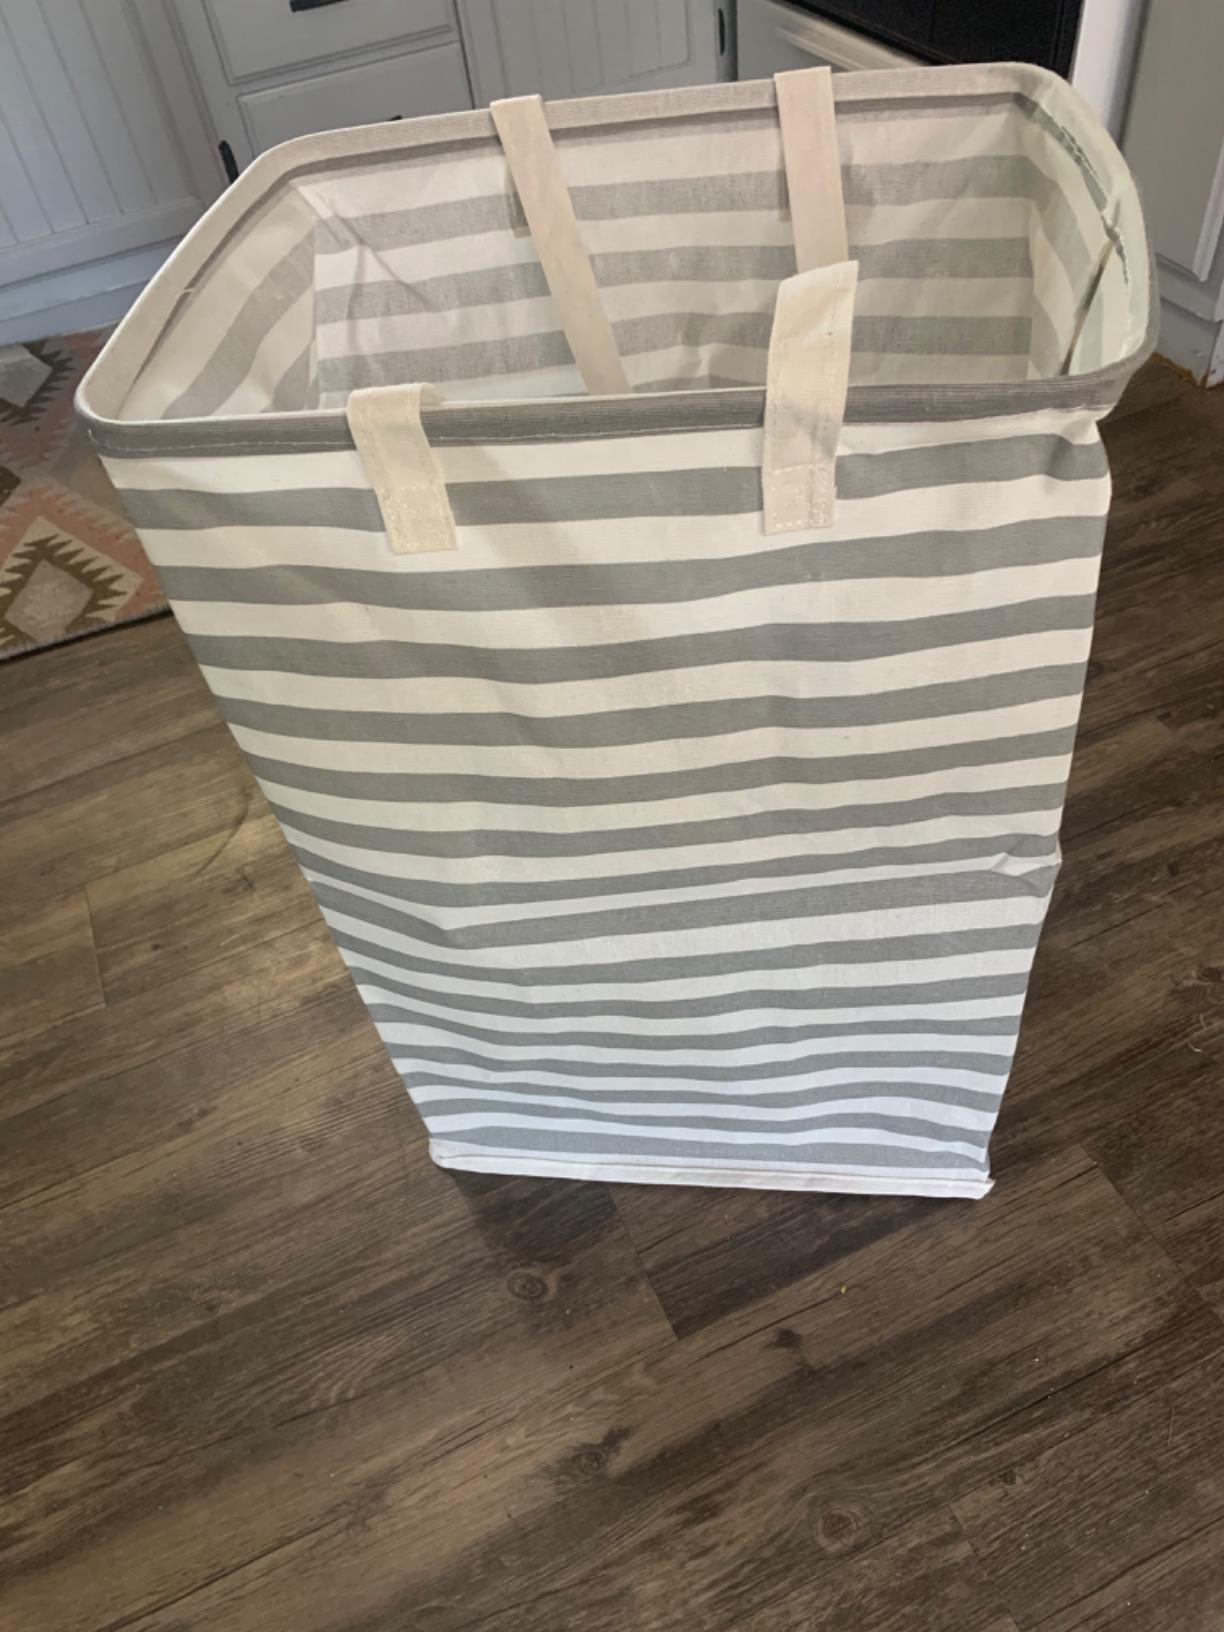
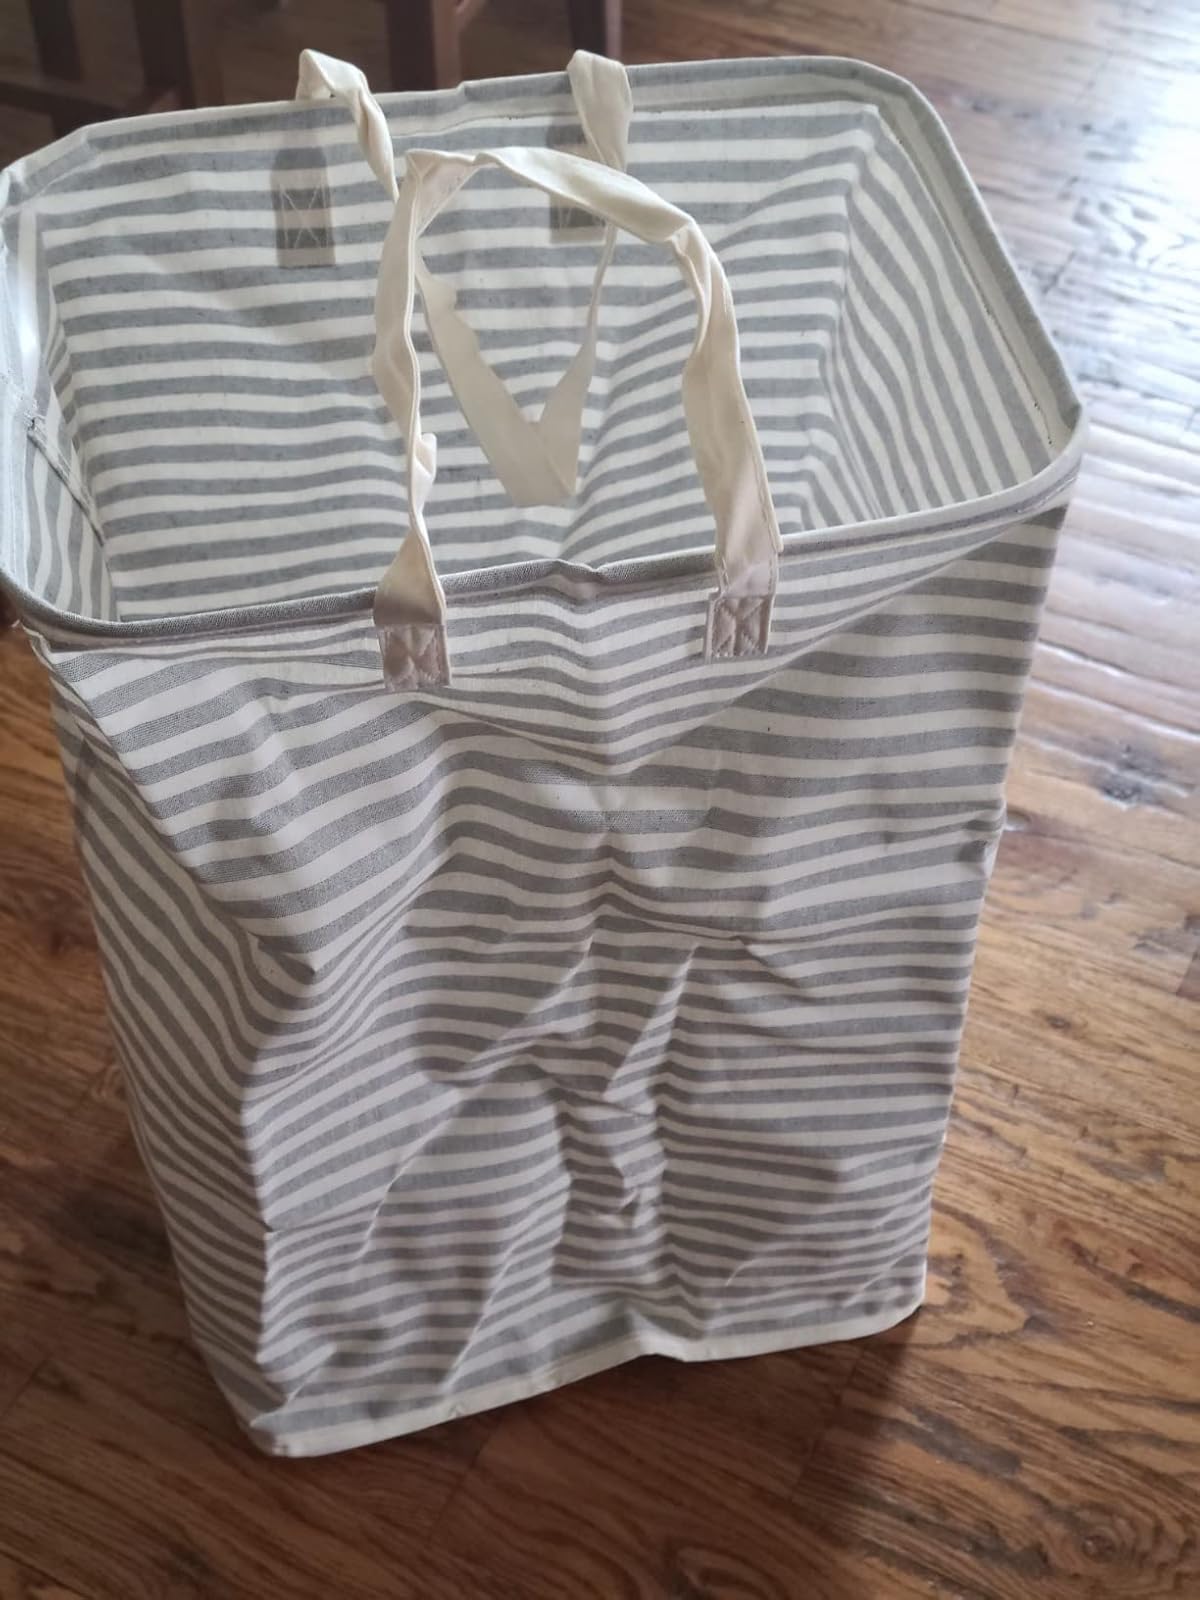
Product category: items_hamper
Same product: no